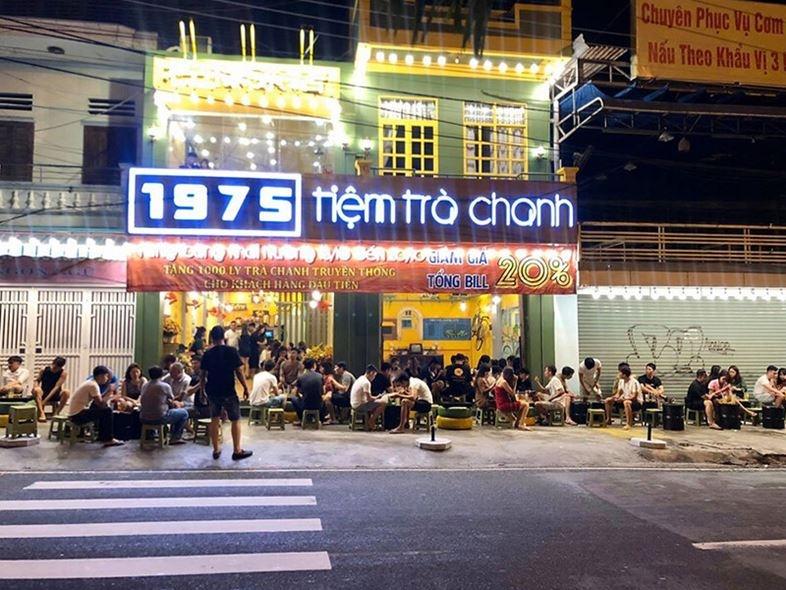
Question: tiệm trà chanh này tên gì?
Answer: tiệm trà chanh này tên 1975